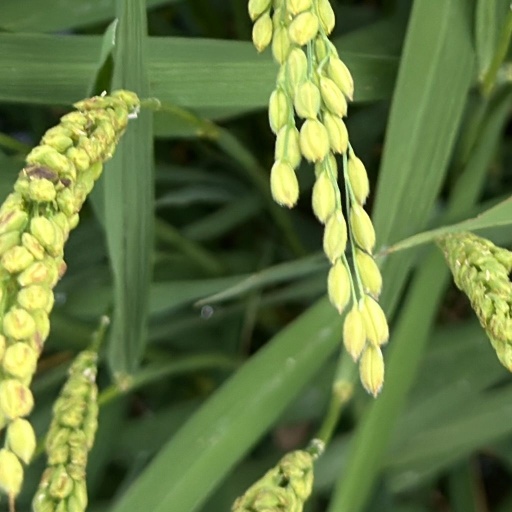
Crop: rice